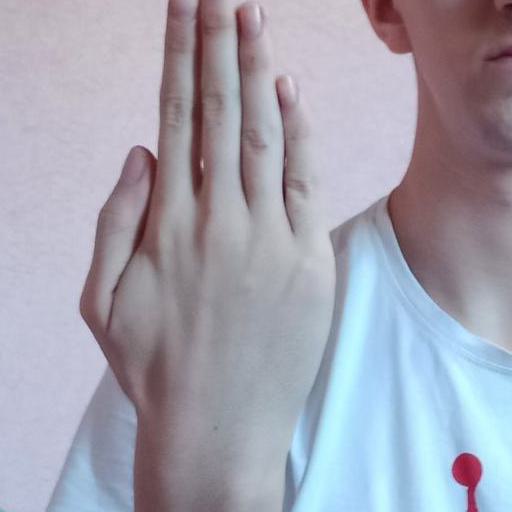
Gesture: stop_inverted